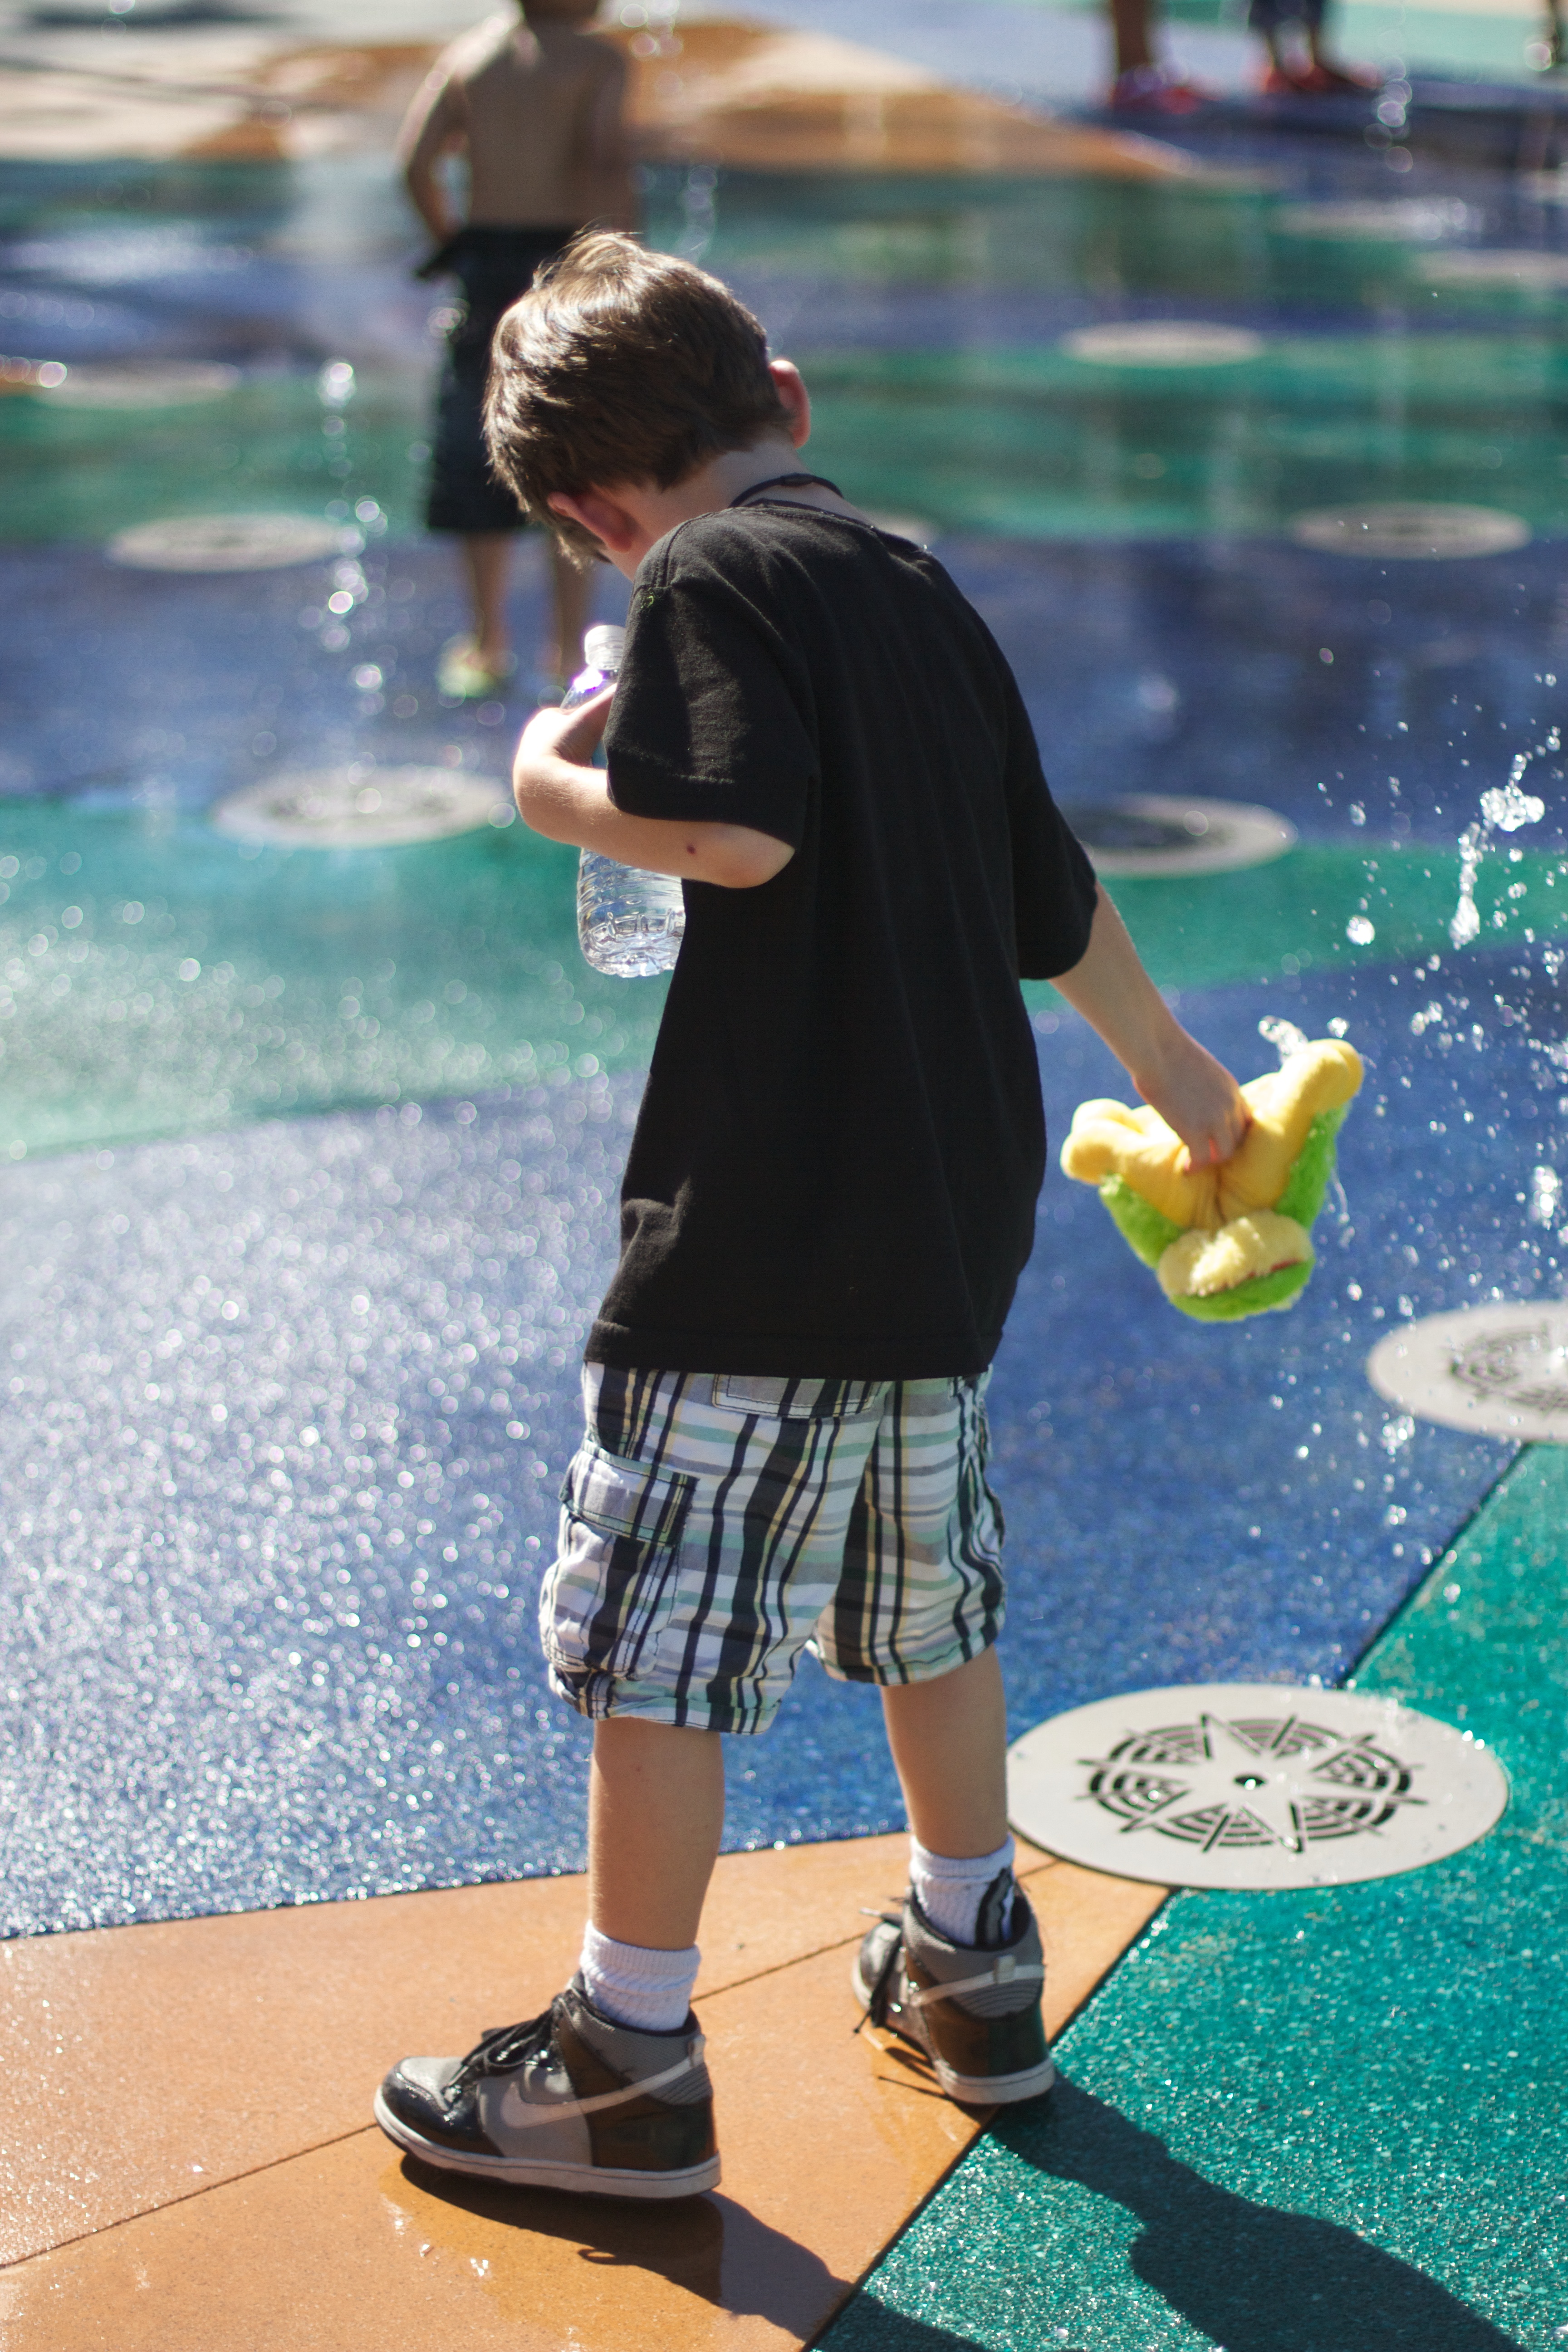
play, male, spring, child, blue, leisure, season, fun, day, image